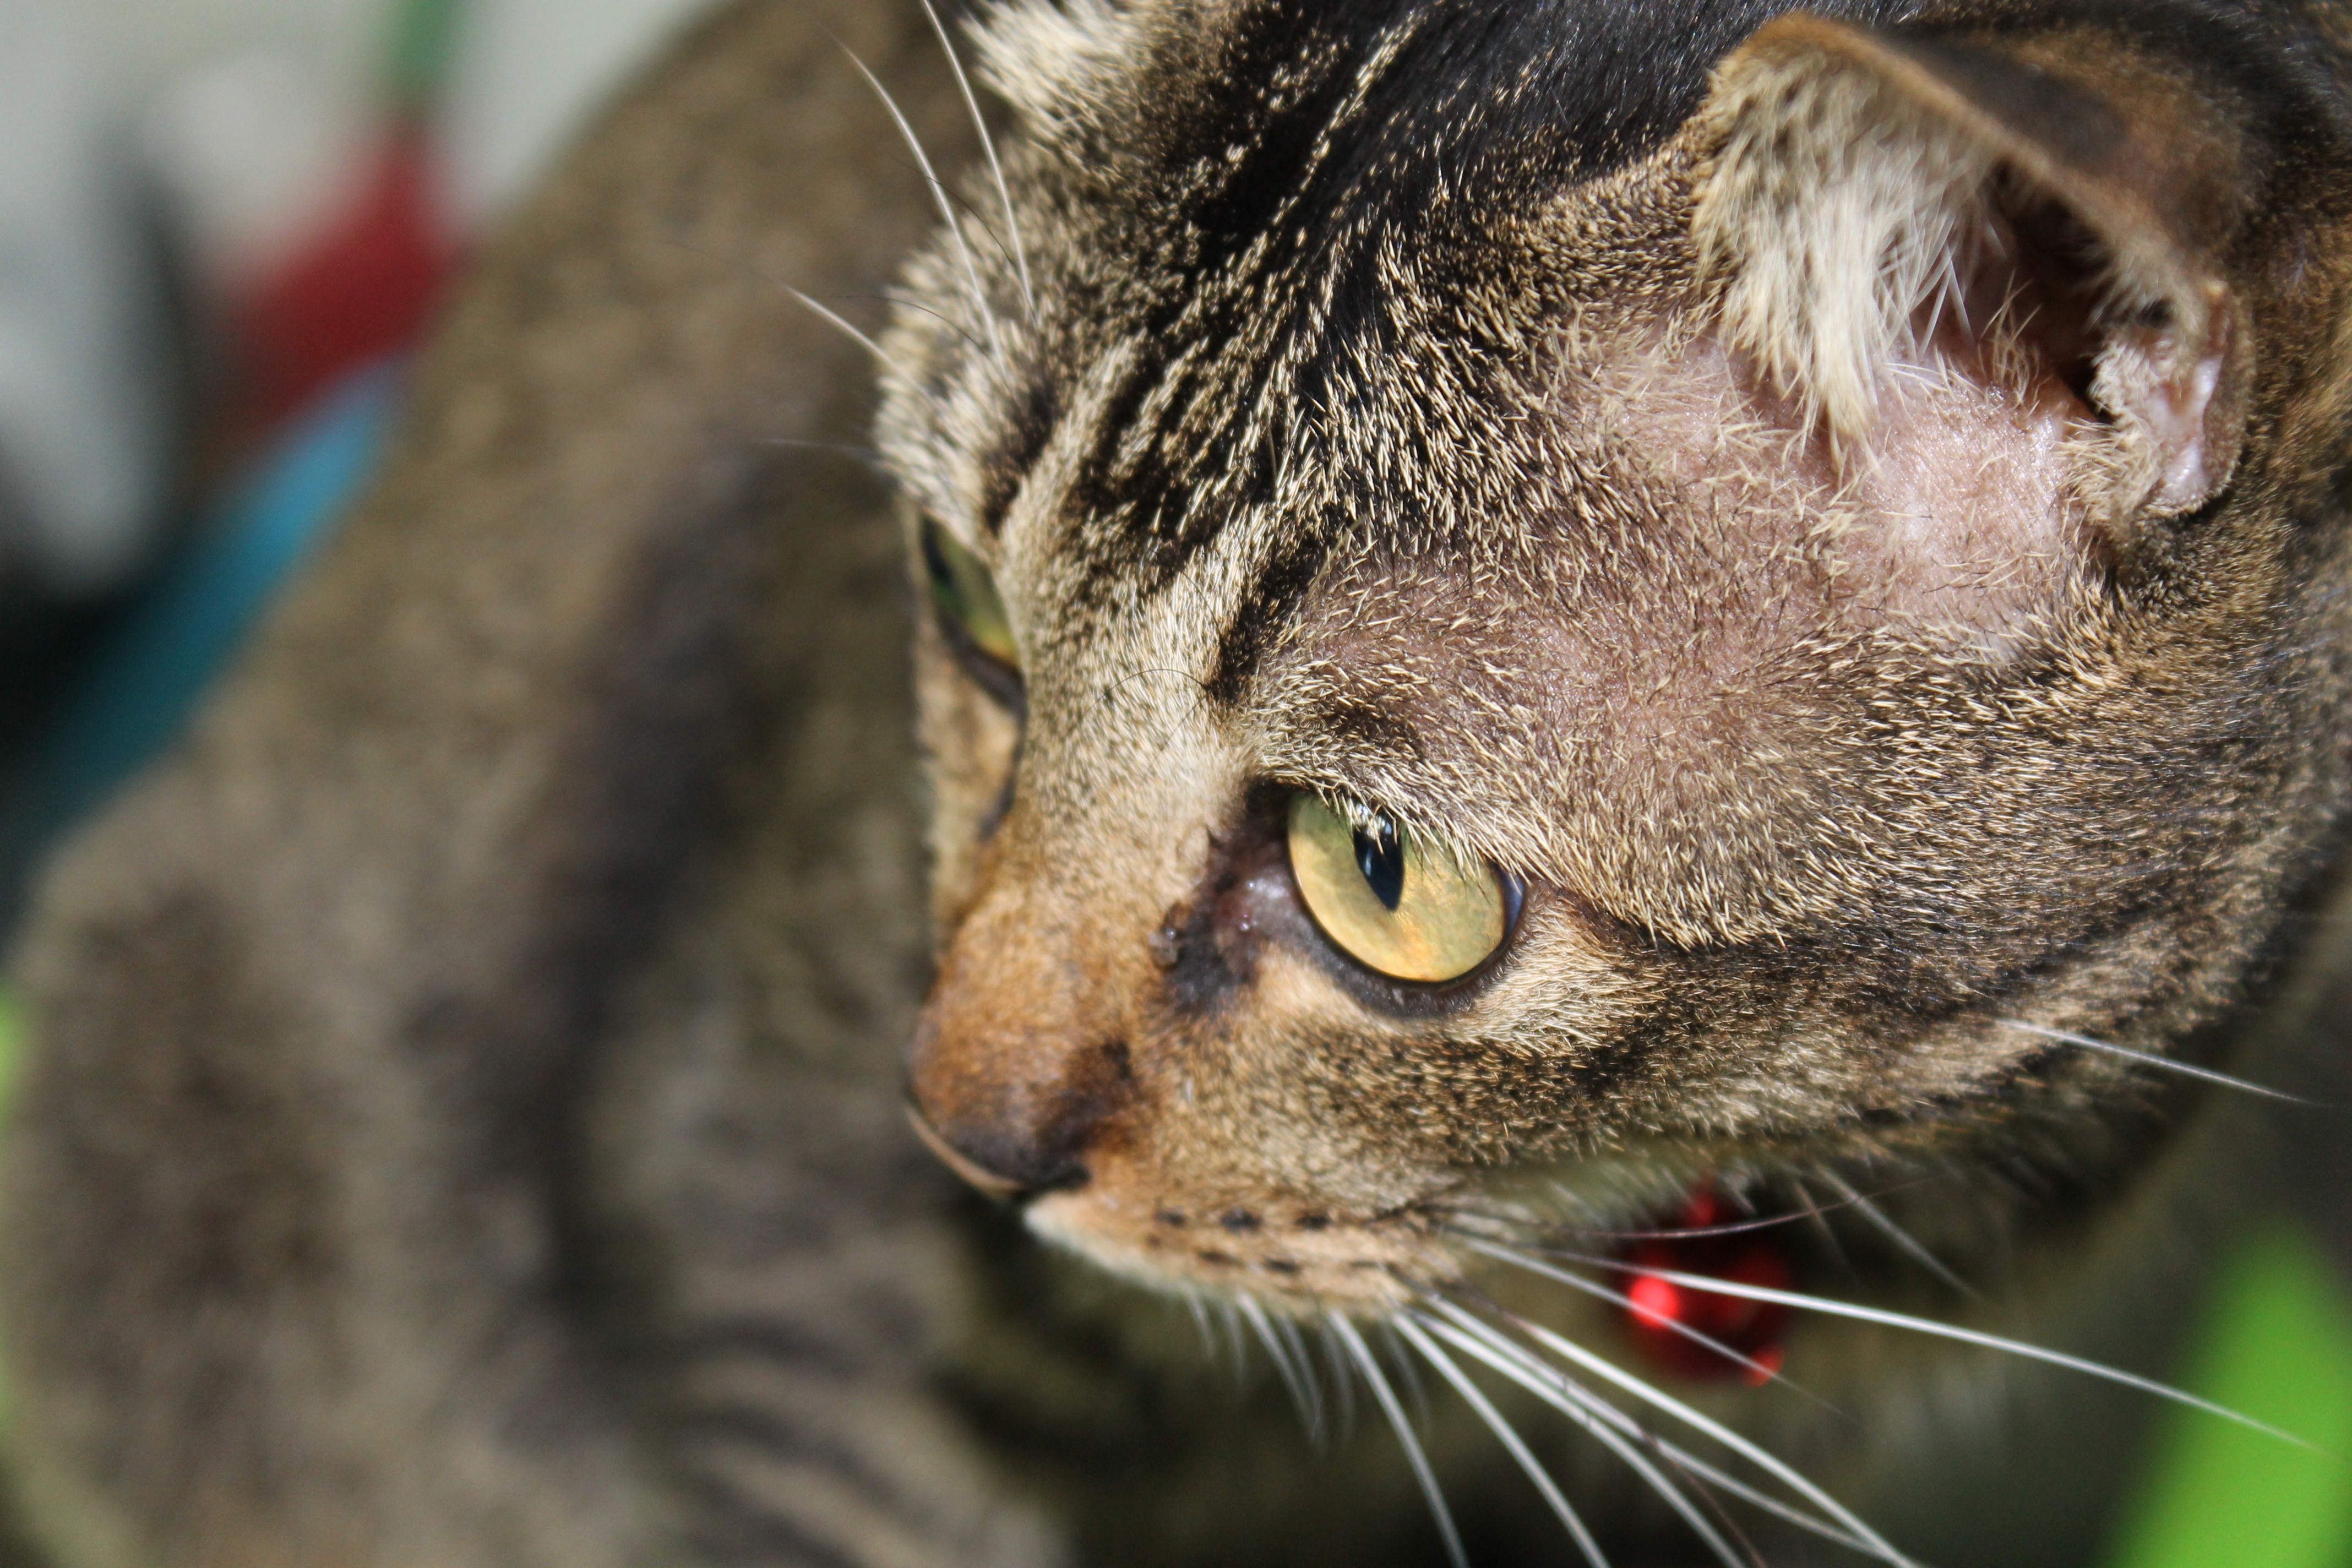
pet, portrait, cat, feline, mammal, fauna, close up, nose, whiskers, snout, vertebrate, domestic, tabby cat, european shorthair, cat breed, wild cat, old cat, small to medium sized cats, cat like mammal, domestic short haired cat, rusty spotted cat, grey tiger